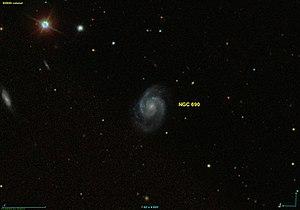
Image créée à l'aide du logiciel Aladin Sky Atlas du Centre de Données astronomiques de Strasbourg et des données de SDSS (Sloan Digital Sky Survey).
NGC 690 est une galaxie spirale intermédiaire située dans la constellation de la Baleine à environ 231 millions d'années-lumière de la Voie lactée. Elle a été découverte par l'astronome américain Francis Leavenworth en 1885.